Describe the emotion expressed in this image:  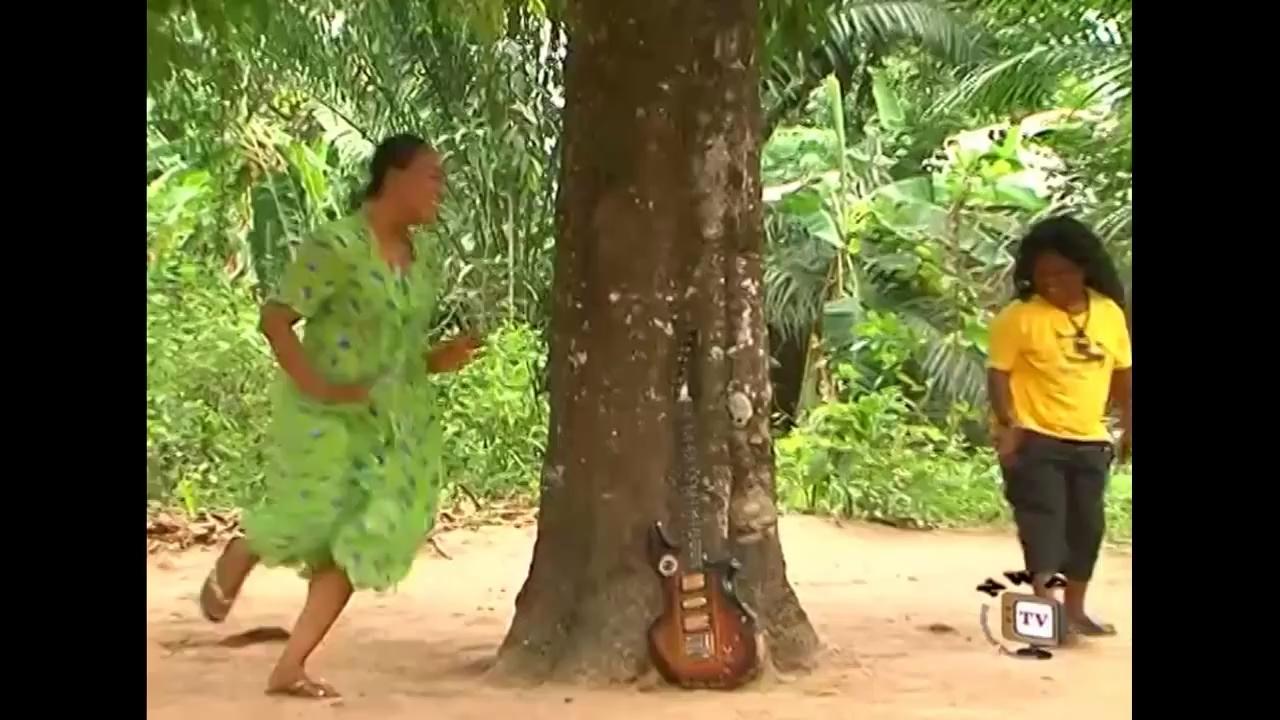
This person displays Fear, valence and arousal with high intensity.